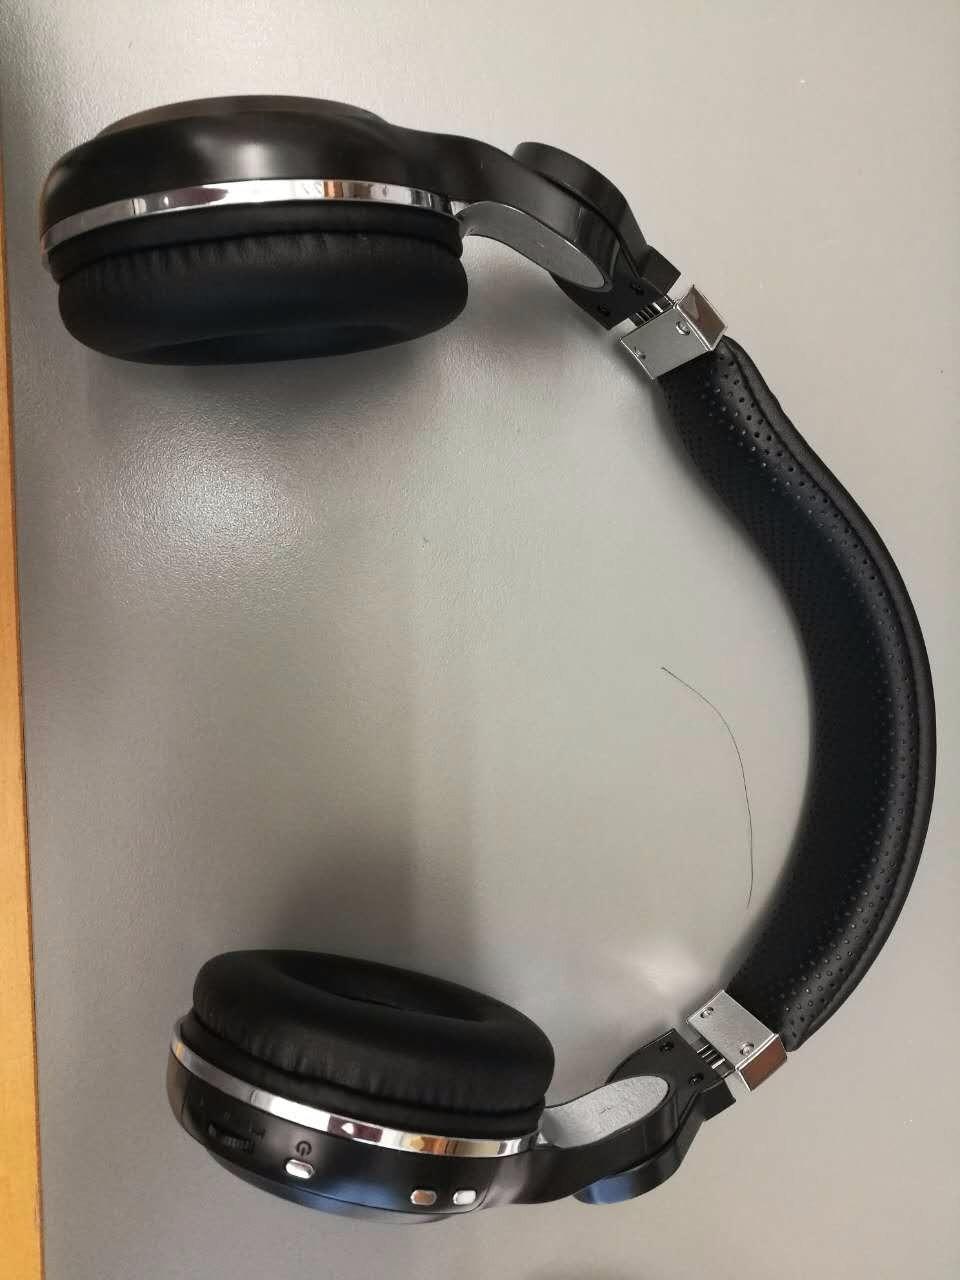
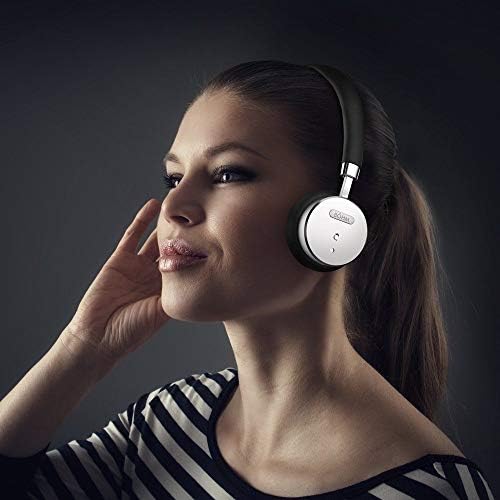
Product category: headphones
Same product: no